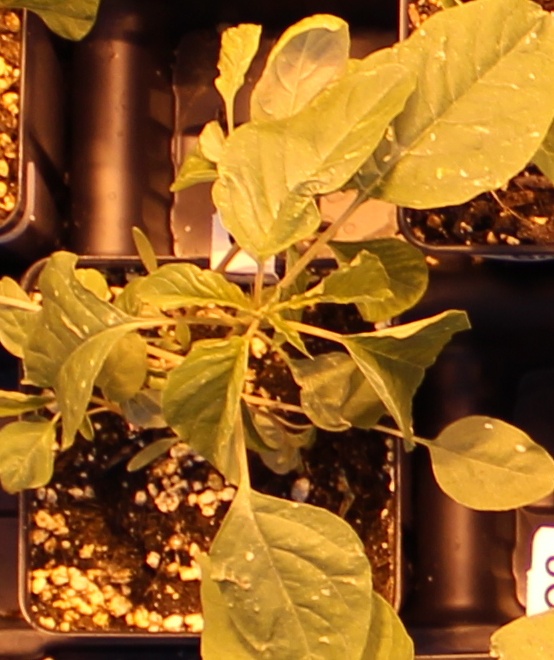
Label: Palmer Amaranth